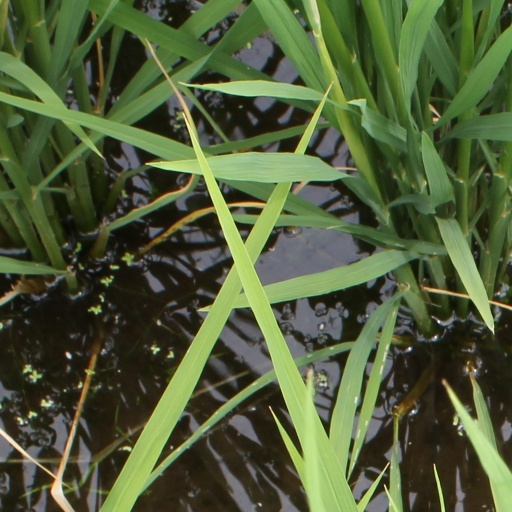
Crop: rice